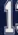
Number: 1